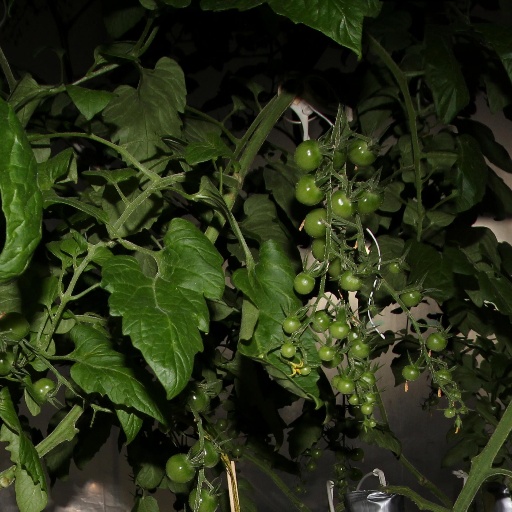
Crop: tomato